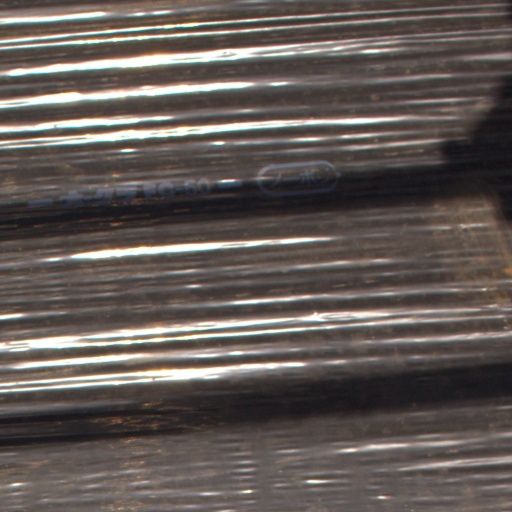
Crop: Jerusalem artichoke